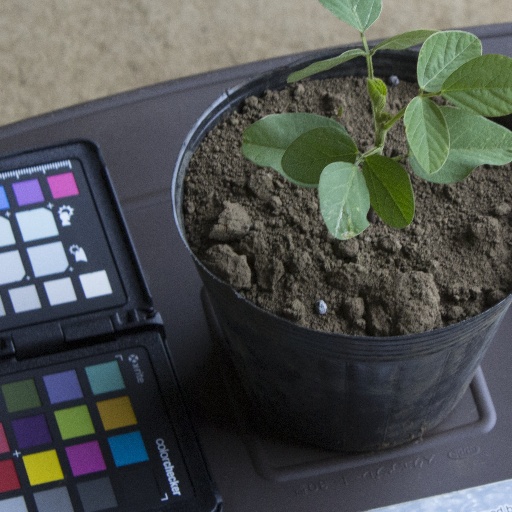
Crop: soybean